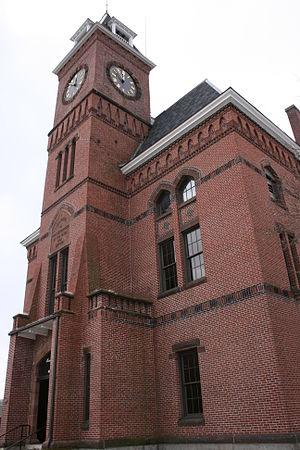
Le Massachusetts est un état des États-Unis dont la population compte près de 6,3 millions d'habitants. La capitale et la métropole de l'État est Boston. L’État fait partie de la région de la Nouvelle-Angleterre.